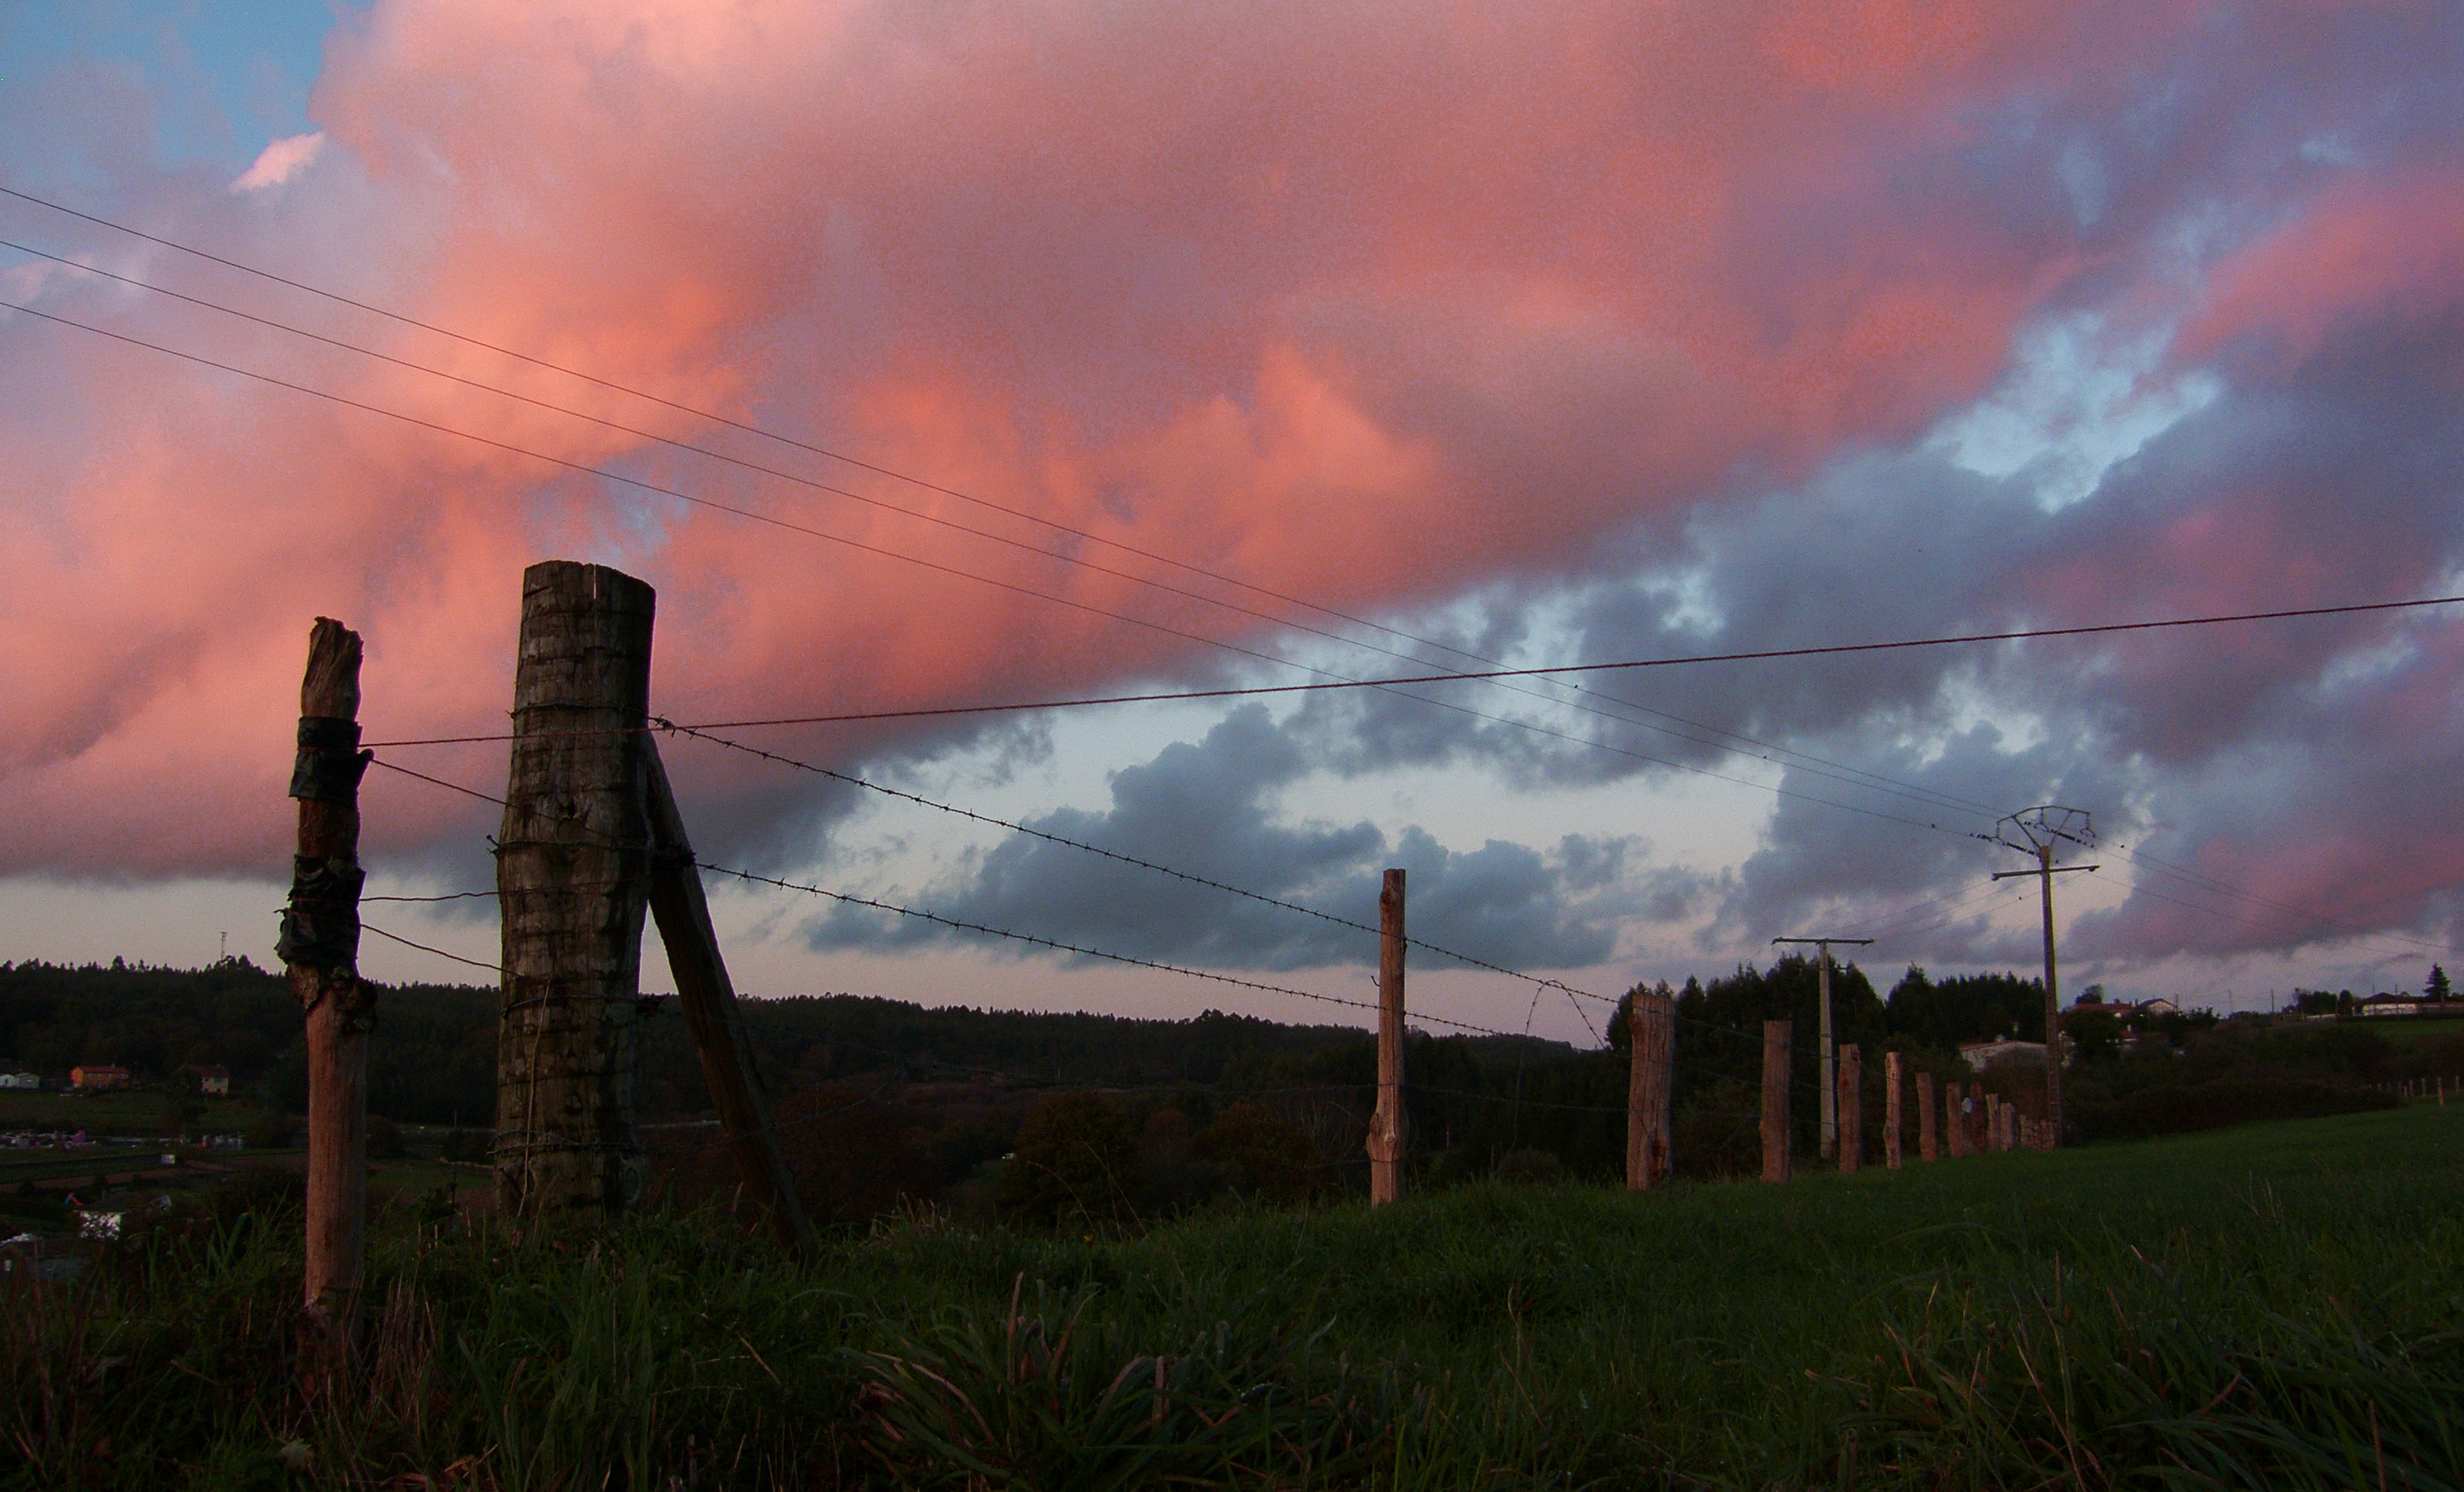
landscape, horizon, cloud, sky, sunrise, sunset, sunlight, morning, hill, wind, dawn, dusk, evening, la, ggl1, gphoto, rural area, coru agaliciaspainscenery, meteorological phenomenon